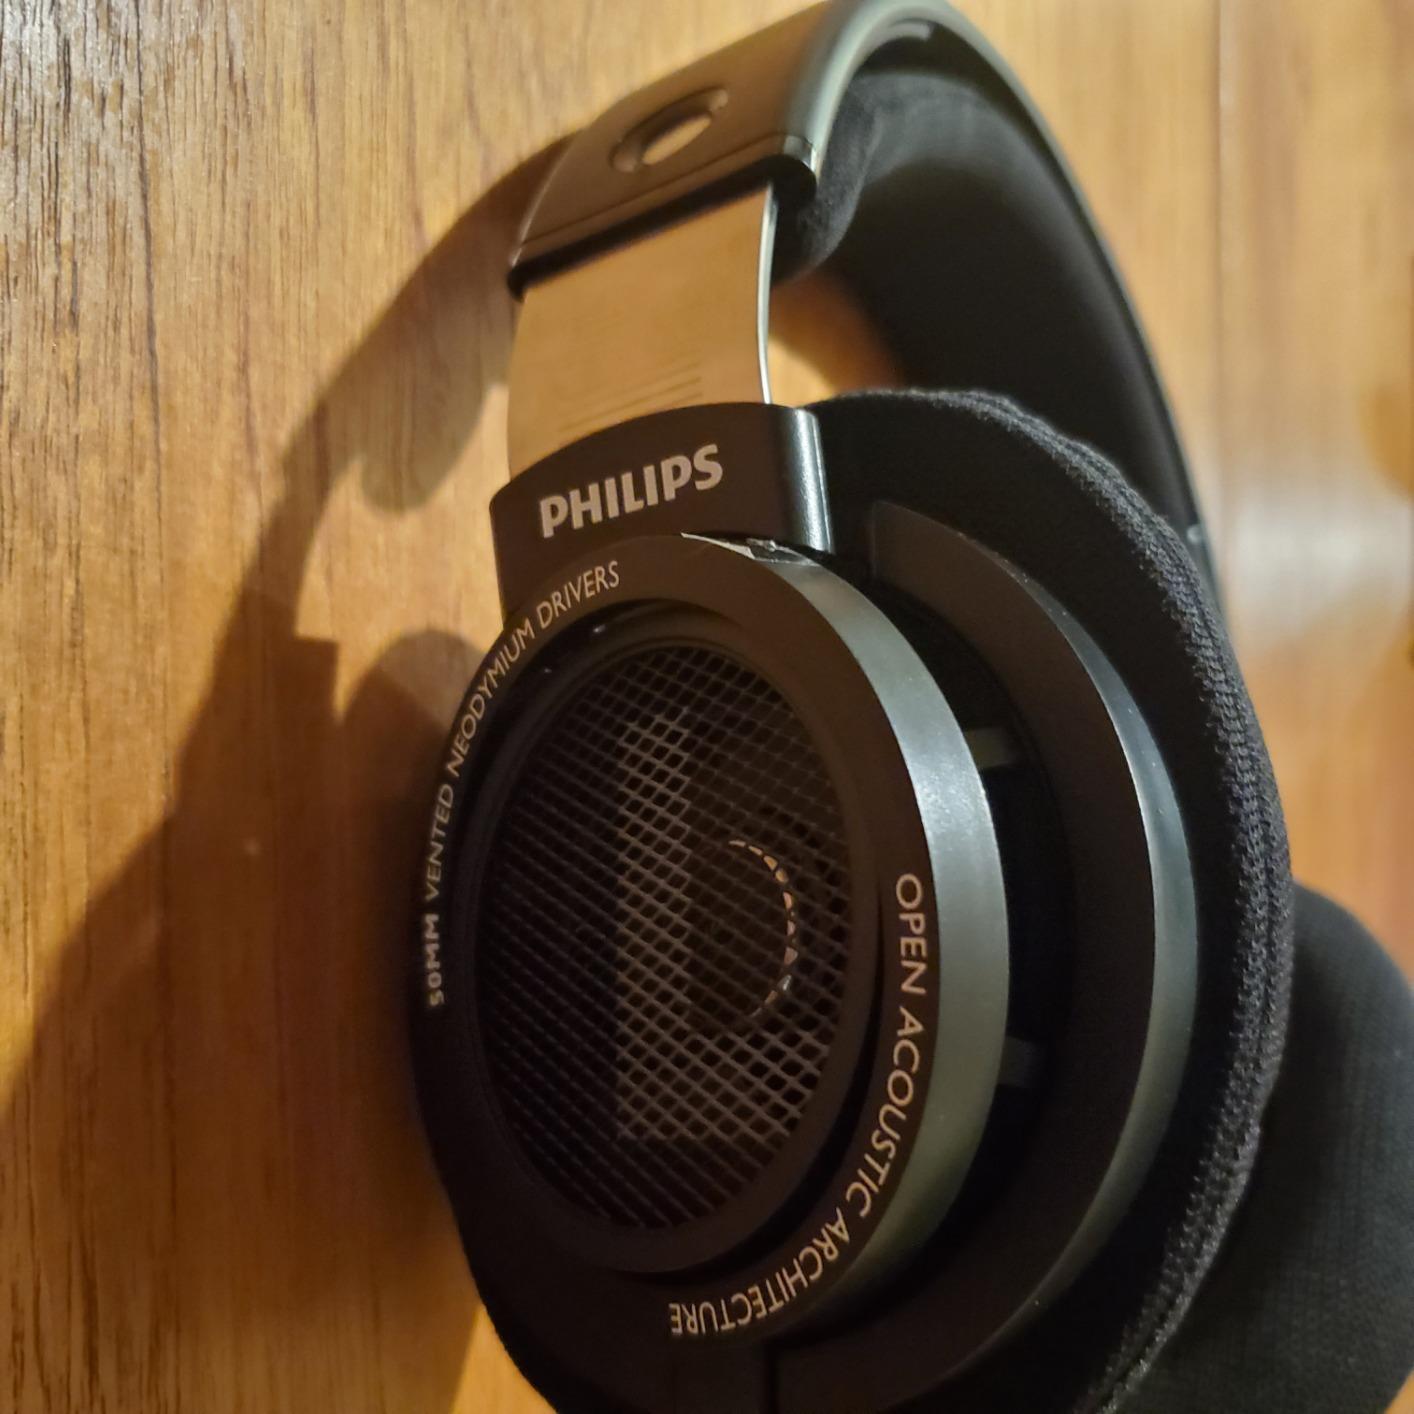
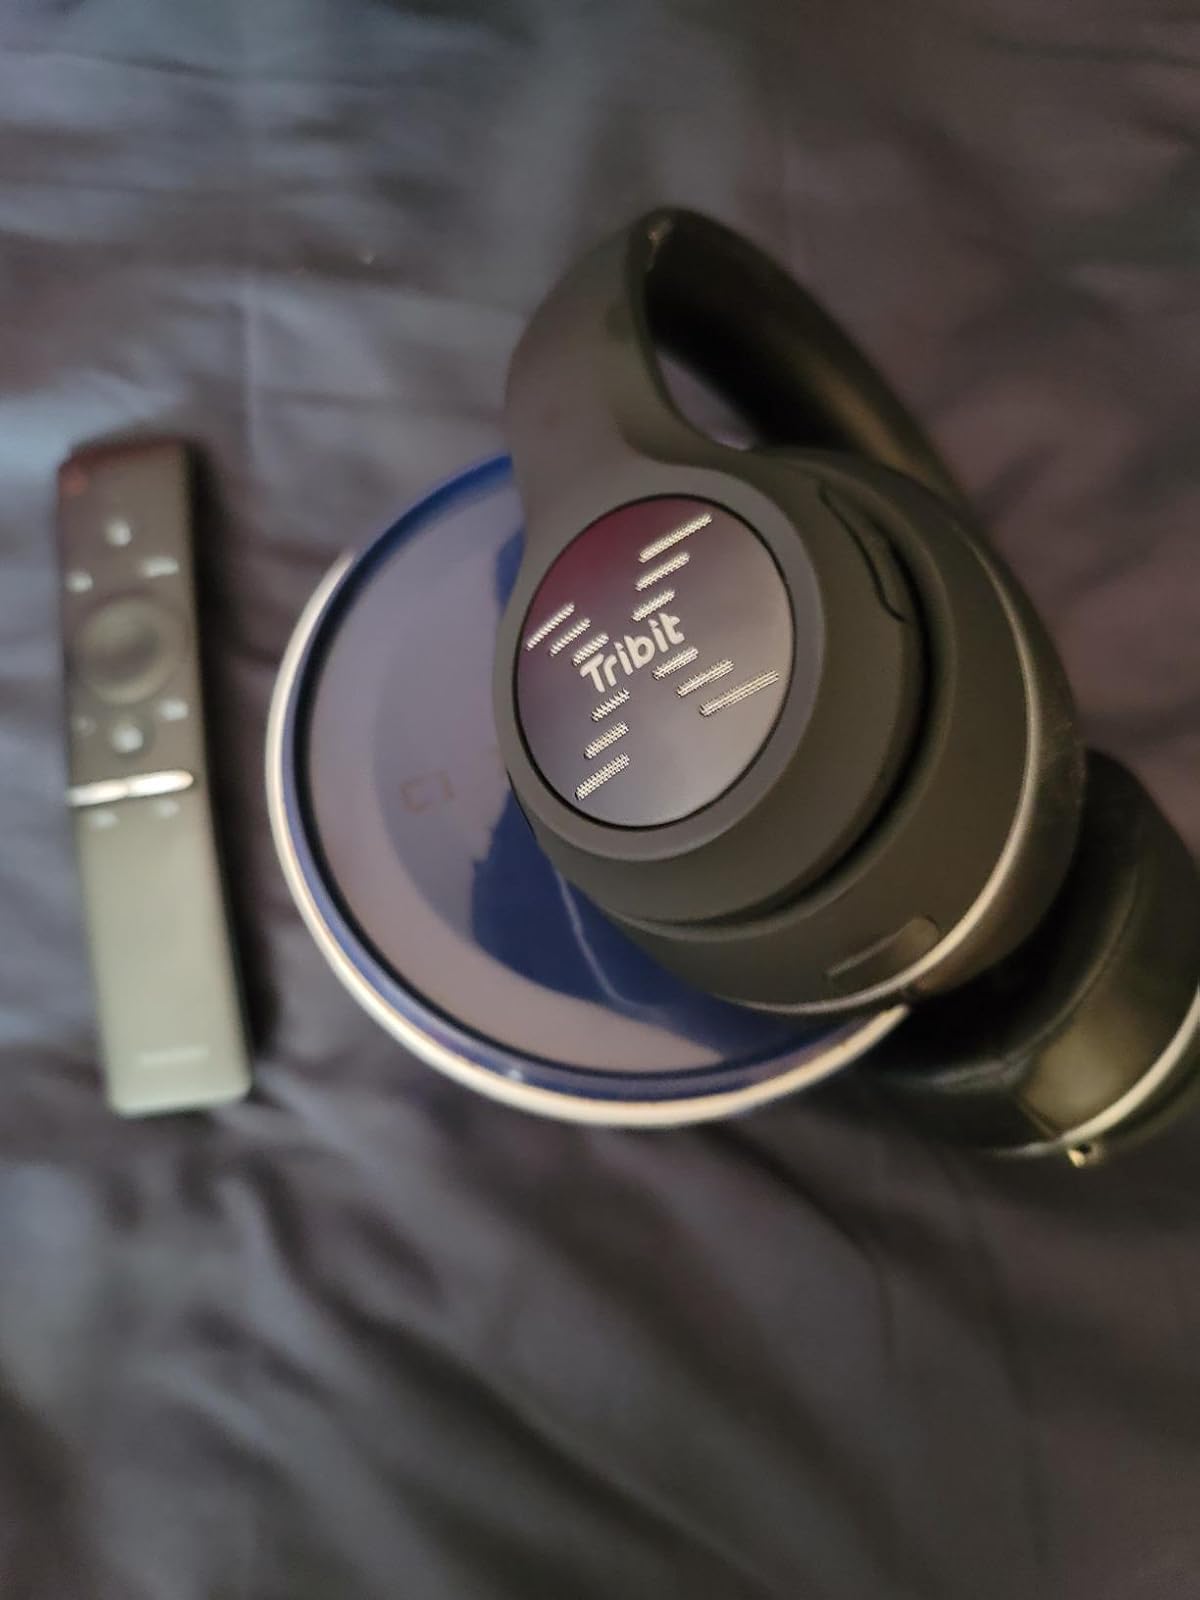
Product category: headphones
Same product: no